Celestion

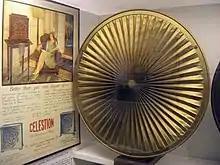
Mid-1920s Celestion radio loudspeaker, Science Museum, London, South Kensington

What became Celestion was started in Hampton Wick (suburban London) in 1924. Cyril French and his three brothers had taken over a plating works and established the Electrical Manufacturing and Plating Company. They were listed as "electrical instrument manufacturers". Eric Mackintosh approached Cyril French for assistance with improving a new loudspeaker he had already filed a patent for (British Patent No. 230,552 on 15 December 1923, issued 16 March 1925). The BBC had started their programme in November 1922 and was building up new senders, public interest in radio broadcasting grew rapidly. But listeners still needed to connect either earphones or gramophone horns to the first radio receivers. Installing a loudspeaker sensitive enough in decorative cabinets quickly made these sought-after pieces of furniture in the roaring twenties. French and Mackintosh perfected the design, the modified French/Mackintosh model used a clamped edge, its conical paper diaphragm was strengthened with strips of Chinese bamboo (British Patent No. 245,704, filed 24 October 1925, issued 14 January 1926). Cyril French became the driving force of the endeavour to start manufacturing it in his company.